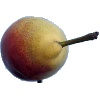
Label: Pear 2